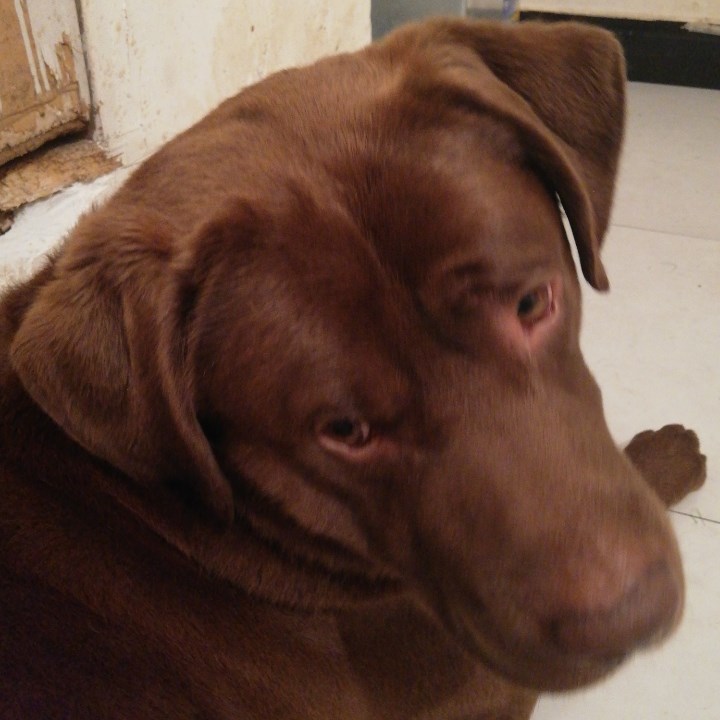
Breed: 3580-n000122-Labrador_retriever